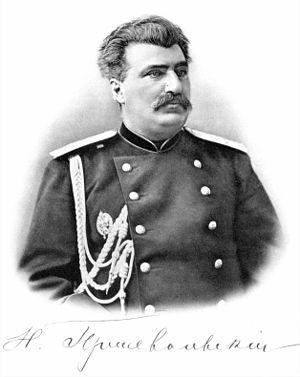
Nikolaï Mikhaïlovitch Prjevalski, orthographié à l'origine Przewalski, né le 31 mars 1839 à Kimborovo près de Smolensk, décédé le 20 octobre 1888 à Karakol, est un naturaliste d'origine polonaise qui fut officier de l'armée impériale russe, géographe et explorateur de l'Asie centrale. Bien qu'il n'ait jamais atteint son objectif final, la ville de Lhassa au Tibet, il voyagea à travers des régions inconnues du monde occidental, comme le nord du Tibet. Il est considéré comme le premier Européen ayant rencontré la seule espèce de cheval sauvage connue, le cheval de Przewalski, auquel il donna son nom.
Le jardin botanique de Saint-Pétersbourg, officiellement jardin botanique de l'Institut de botanique Komarov, est le plus ancien jardin botanique de Russie. Il dépend administrativement de l'institut botanique Komarov qui lui-même dépend de l'académie des sciences de Russie. Il comprend plus de quatre-vingt mille spécimens.